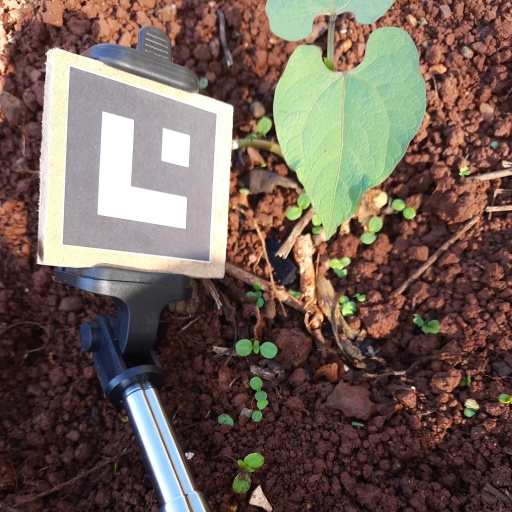
Observations: wavy surface, no eating holes, under sunlight